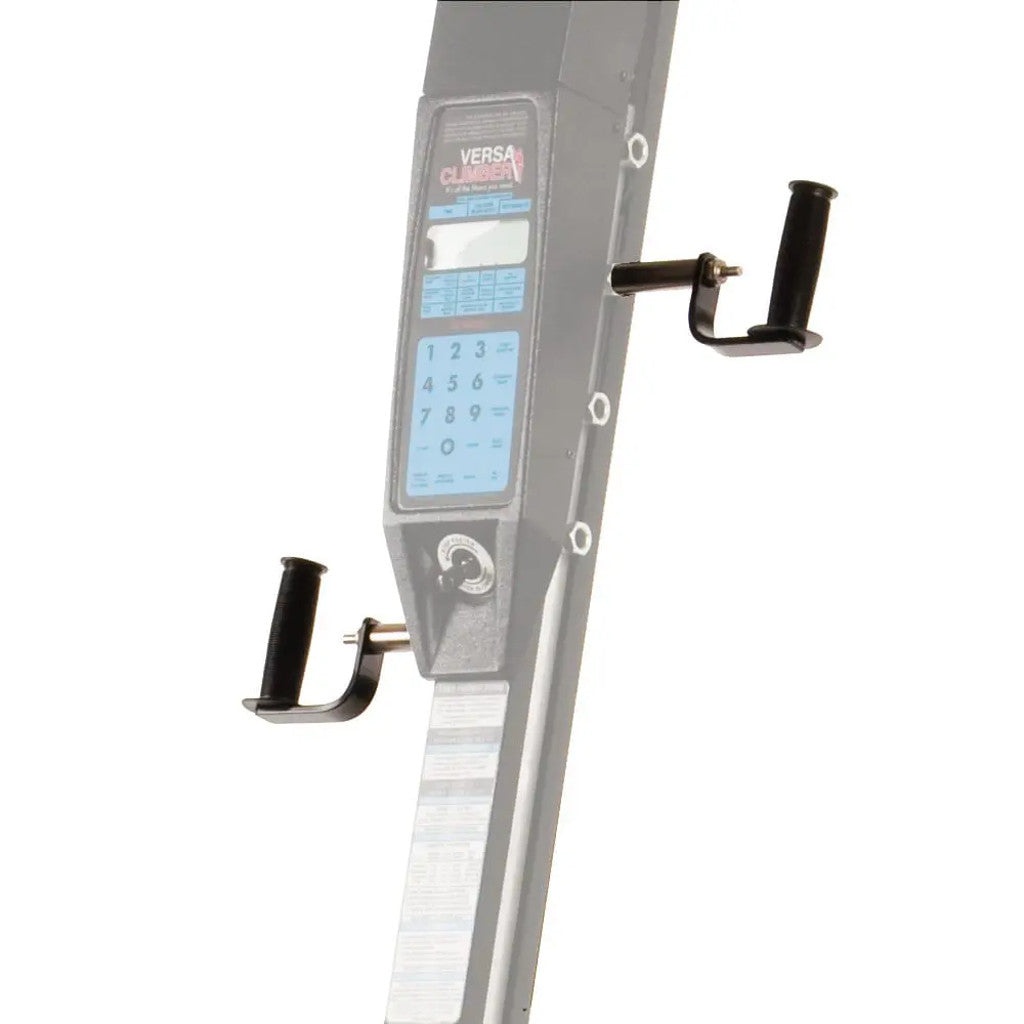
VersaClimber Running Hand Grips with Quick Release
Brand: VersaClimber
VersaClimber Running Hand Grips with Quick Release These free moving or “swivel” running handles allow hand and wrists to be in a more natural running position during your VersaClimber work outs. Also accommodates many other training routines that focus on arms, shoulders, back and chest.
Category: Sporting Goods > Fitness & General Exercise Equipment > Cardio > Cardio Machine Accessories & Parts > Stair Climber & Stepper Accessories & Parts > Stair Climber & Stepper Replacement Parts